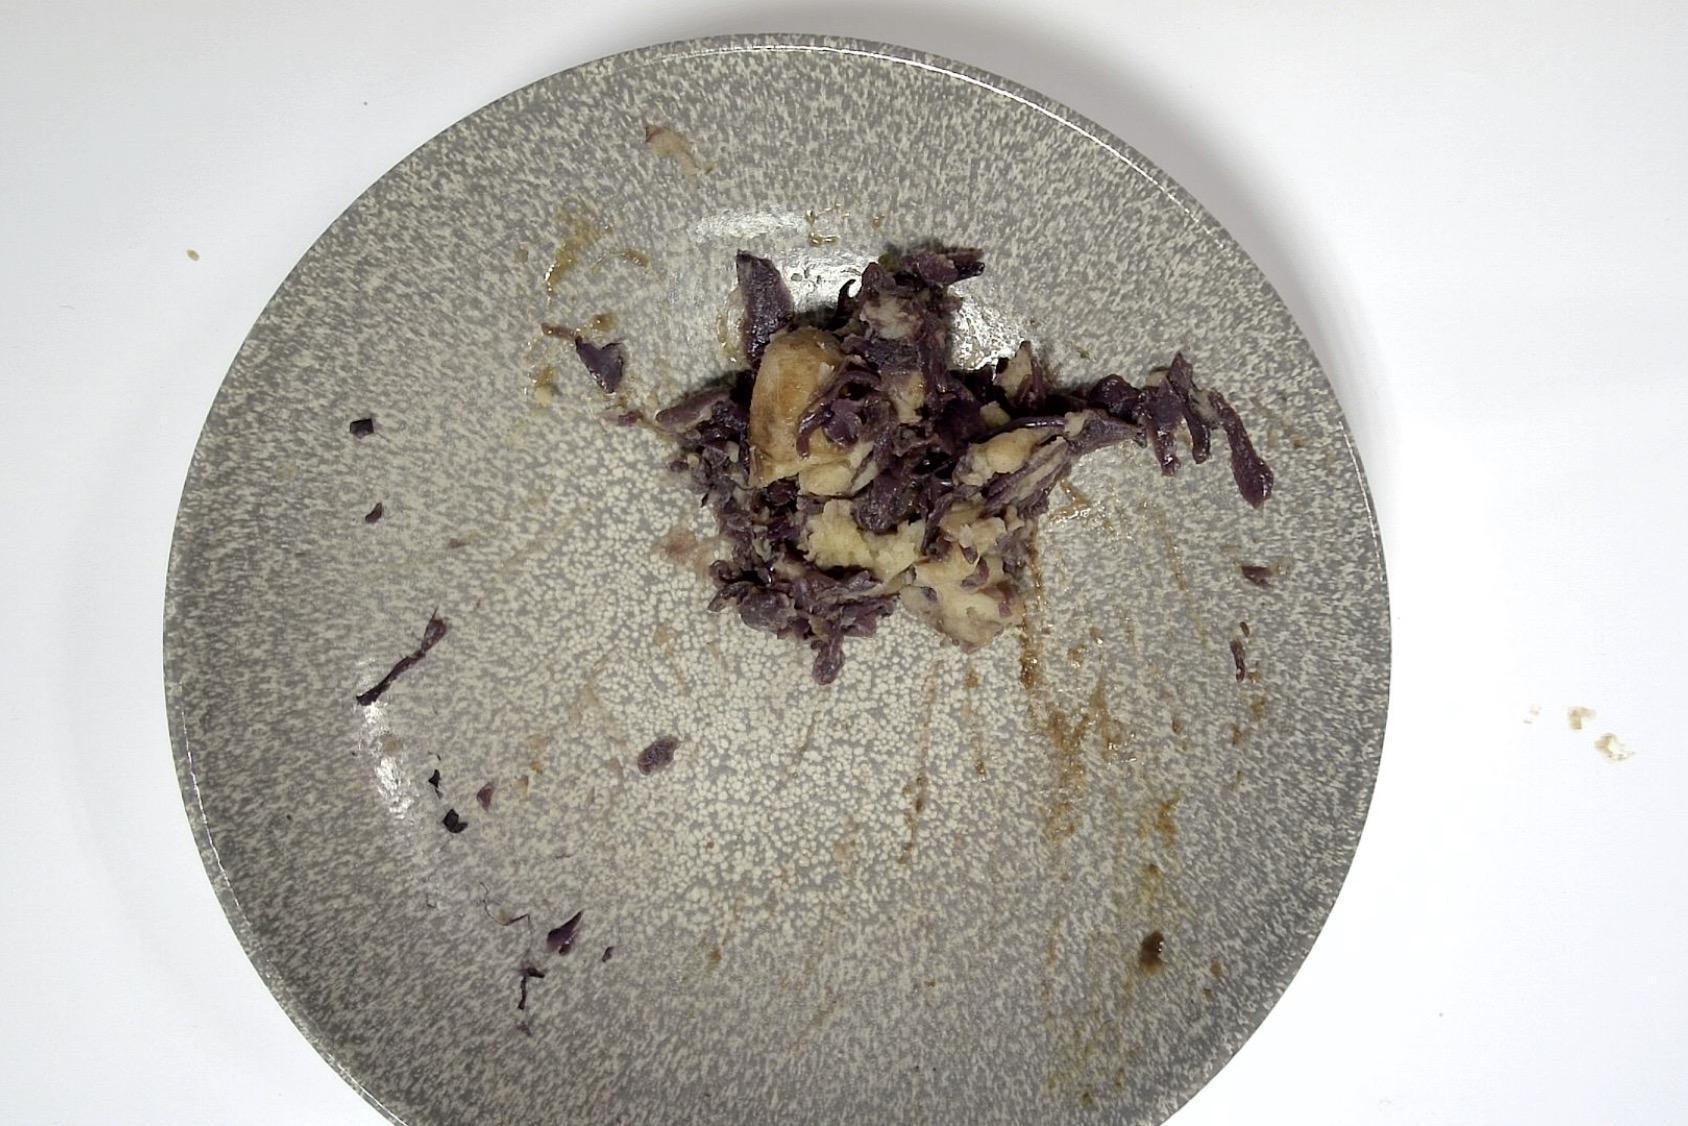
Dish: Rostbratwurst mit Rotkohl , Kartoffelpüree , Braune Sauce
Portion size: Normale Portion
Ingredients: mashed-potatoes, red-cabbage, brown-sauce, grilled-sausage
Weight as served: 300 g
Energy as served: 360,980 kcal (1.512,760 kJ)
Fat: 21,220 g (saturated: 6,540 g)
Carbohydrates: 28,000 g (sugar: 8,570 g)
Protein: 11,920 g
Salt: 4,830 g
Weight after return: 214 g
Energy after return: 257,499 kcal